The MDNA Tour

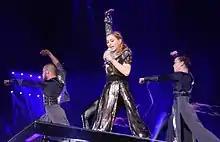
Upon completion, the MDNA Tour grossed $305.2 million from 88 sold-out shows, becoming the tenth highest-grossing tour of all time. In the image, Madonna performs "I'm Addicted" during the concert's final act, "Redemption".

The show was divided into four sections: "Transgression", "Prophecy", "Masculine/Feminine", and "Redemption". It began with a cathedral setting, with the Kalakan trio doing religious chanting and pushing the thurible. The chants eventually morph into chants of Madonna's name, as the two main backdrop screens split open to reveal the confessional covered by scrim at the front and with the singer inside. As "Girl Gone Wild" began, she pretended to smash and break through the glass window of the confessional with a large rifle and proceeded to perform the song accompanied by a troupe of shirtless dancers wearing high heels, doing a choreography similar to the song's music video. The show continued with "Revolver", which saw the singer and the female dancers holding automatic rifles and Lil' Wayne on the screens. "Gang Bang" followed; performed in the moving motel room, Madonna shot dancers dangling from above the stage as blood splashed the backdrops. A shortened "Papa Don't Preach" is sung on the tip of the stage's triangle-shaped end. Then, dancers dressed in army pants and animal masks surrounded and tied the singer up, giving way to "Hung Up". This number had her slacklining while dancers slid under the ropes. Madonna closed the first section performing "I Don't Give A" on guitar while Nicki Minaj appeared on the backdrops sitting on a throne. The first video interlude featured various tombstones and a man walking through a cemetery. Set to a mashup of "MDNA" track "Best Friend", and "Heartbeat" from "Hard Candy" (2008), it had contortionist dancers performing in gas masks.